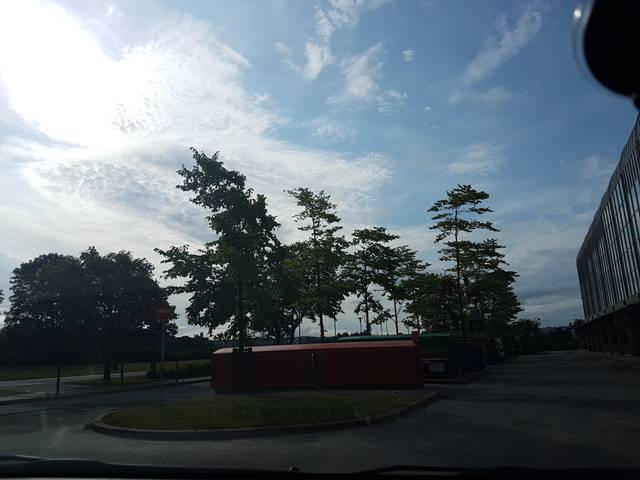
Region: Finland
Coordinates: 60.182, 24.93